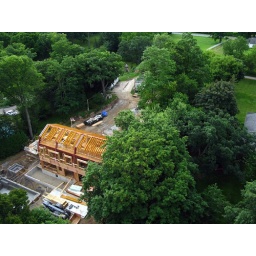
Pictures and video taken from a kite over Lake Delavan, Wisconsin. Pictures of new home for the Meiners family.